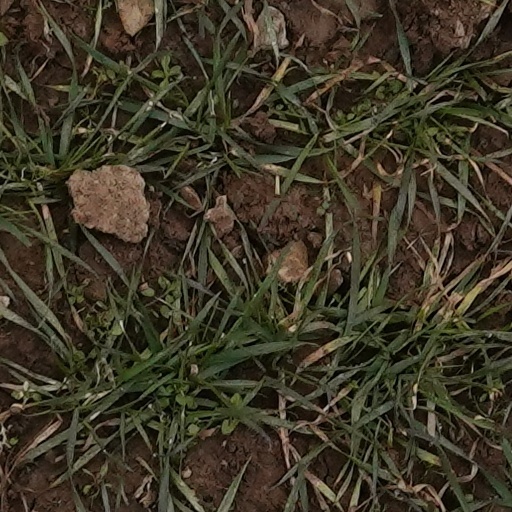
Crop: wheat